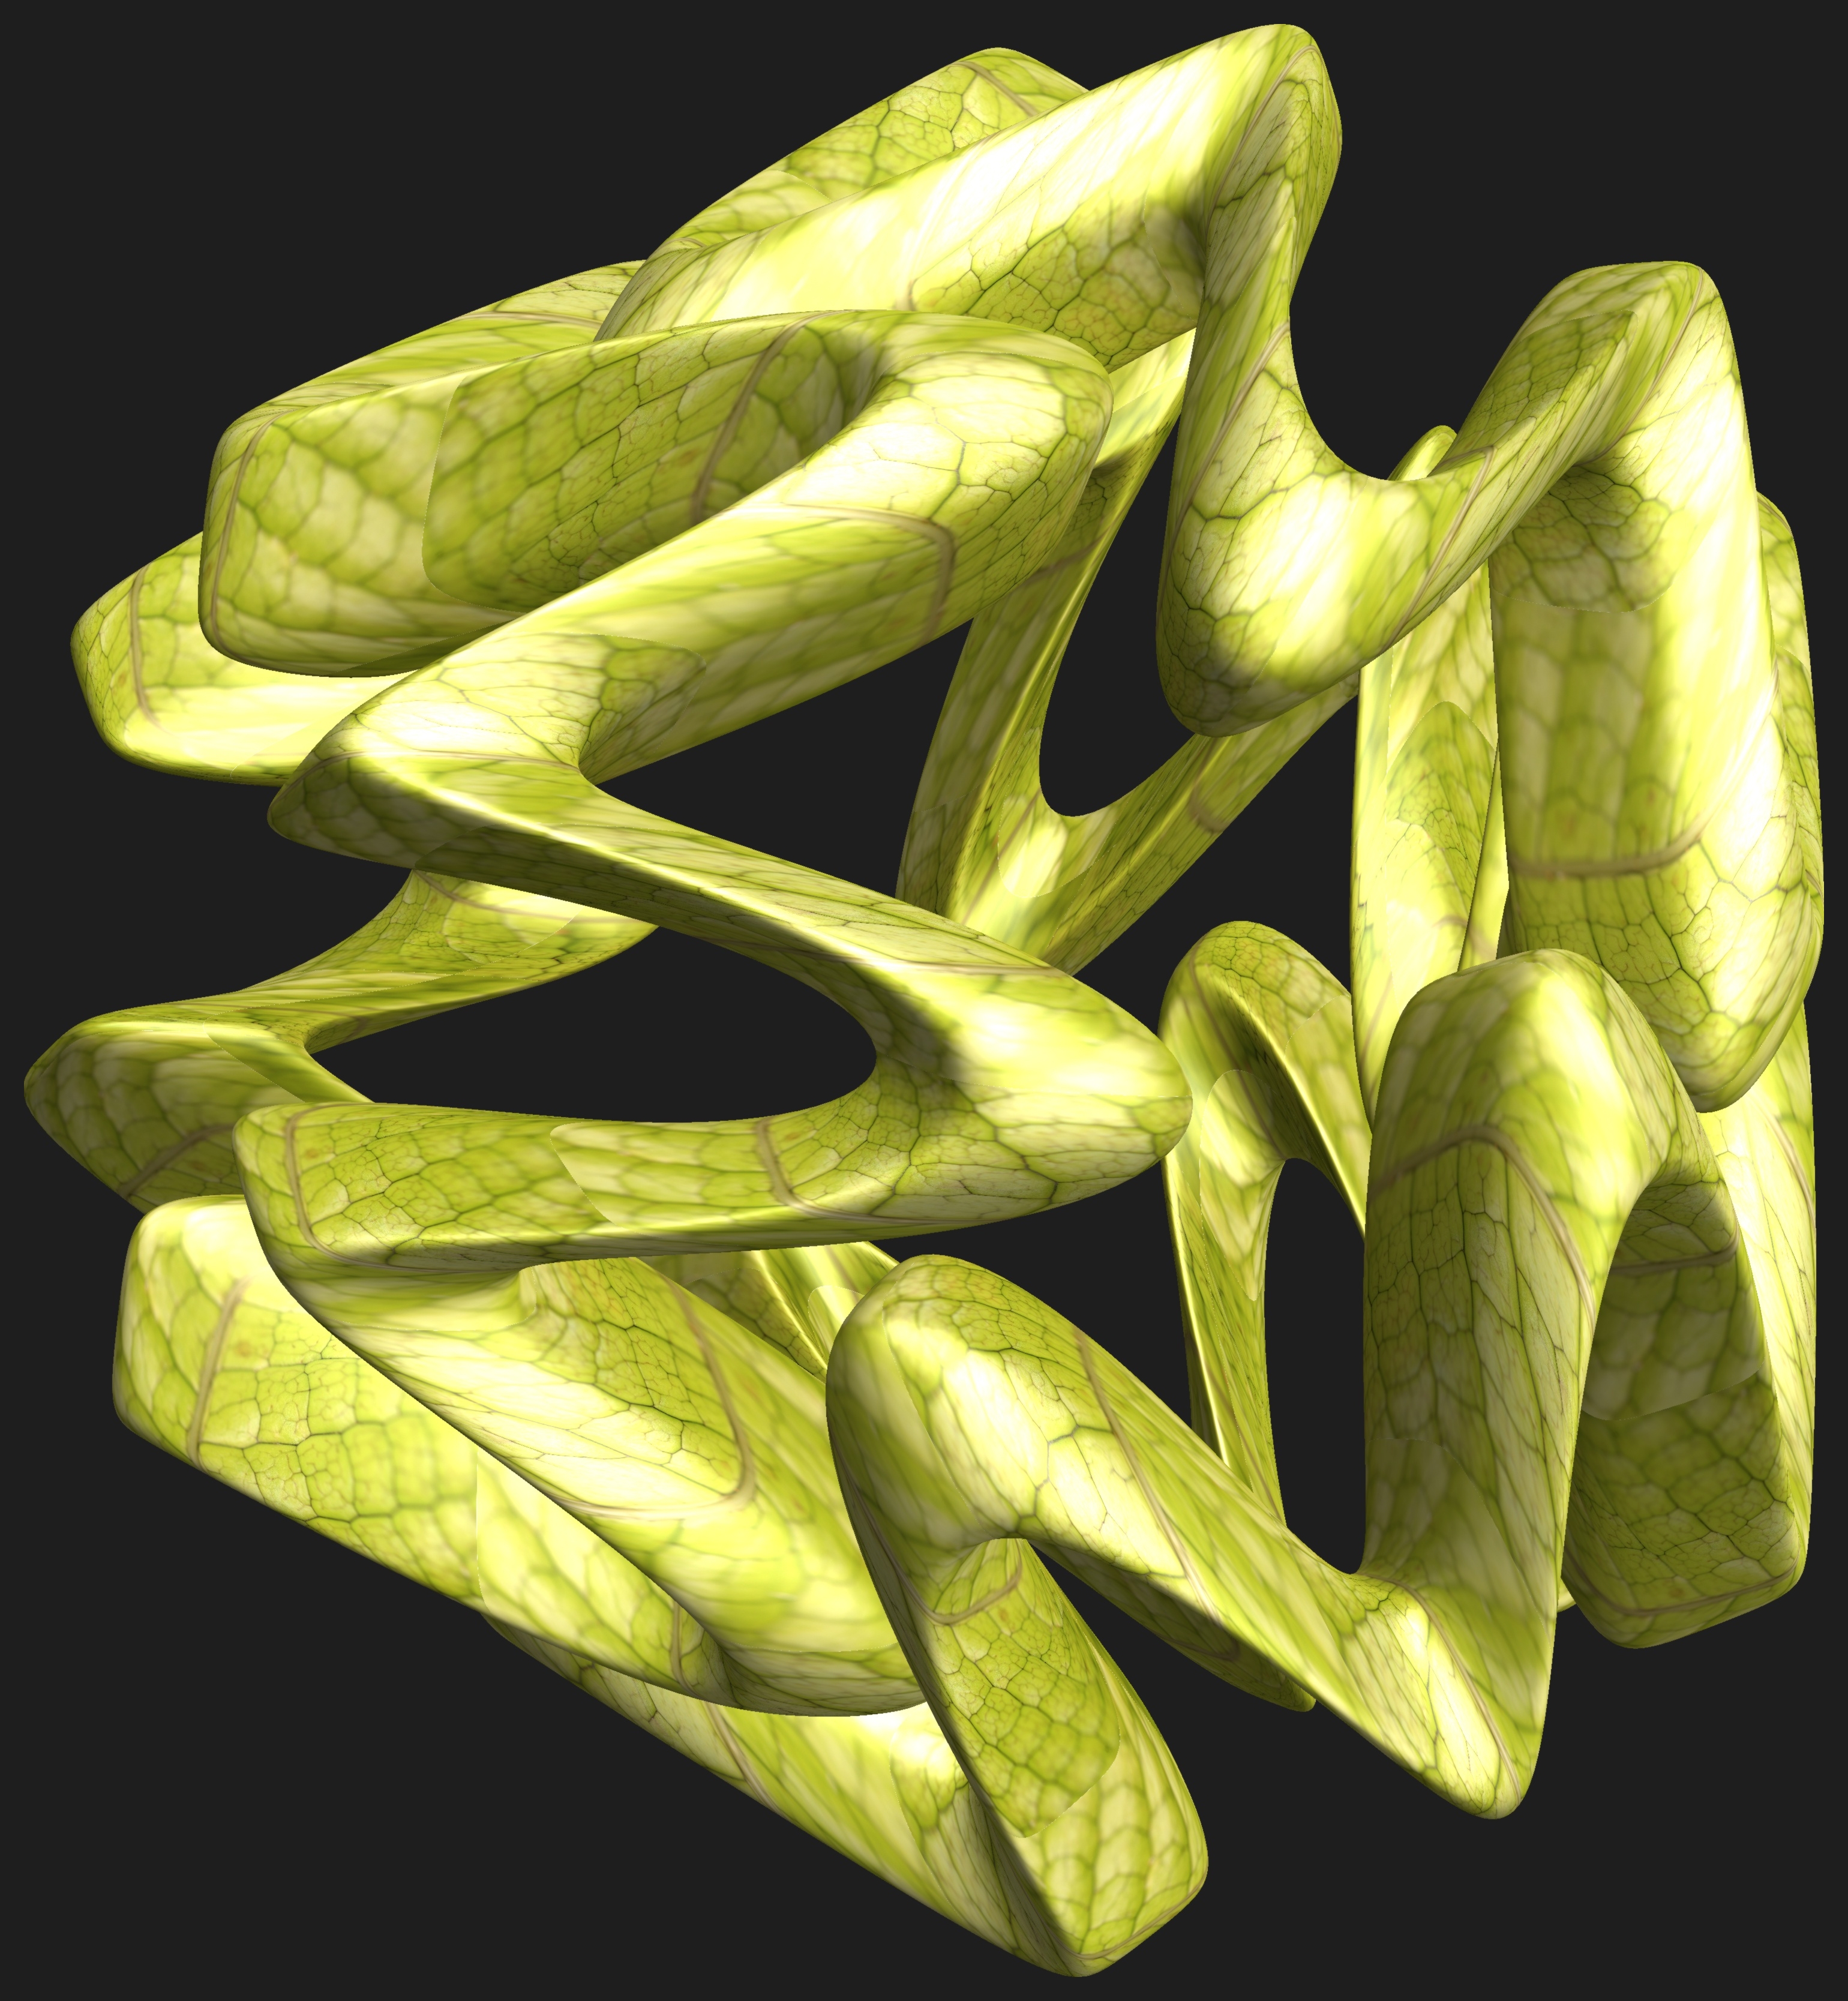
abstract, structure, plant, fruit, texture, leaf, flower, pattern, food, produce, vegetable, geometry, gourd, sculpture, cool image, design, symmetry, 3d, graphic, shape, citron, torus, mathematica, cg, parametricplot3d, code, program, algorithm, mapping, geometricsculpture, hexagram, arum, flowering plant, land plant